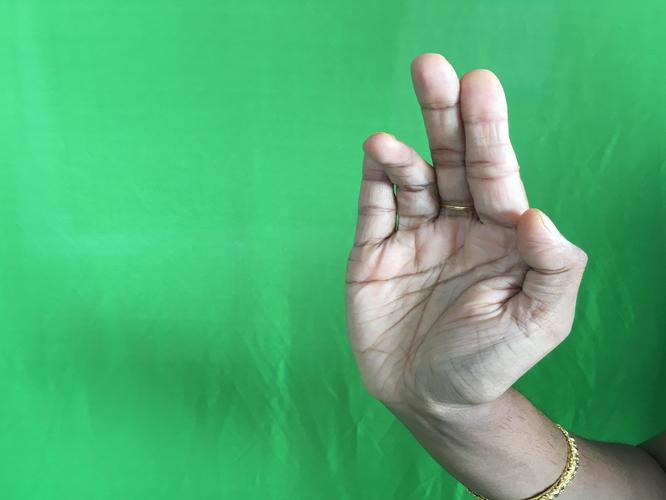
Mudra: Tripathaka
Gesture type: single_hand